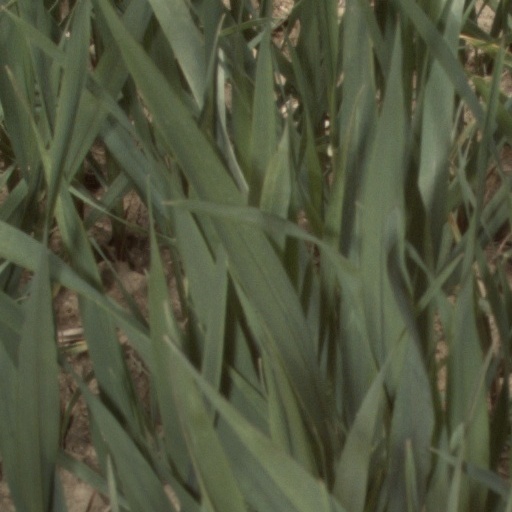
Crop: wheat